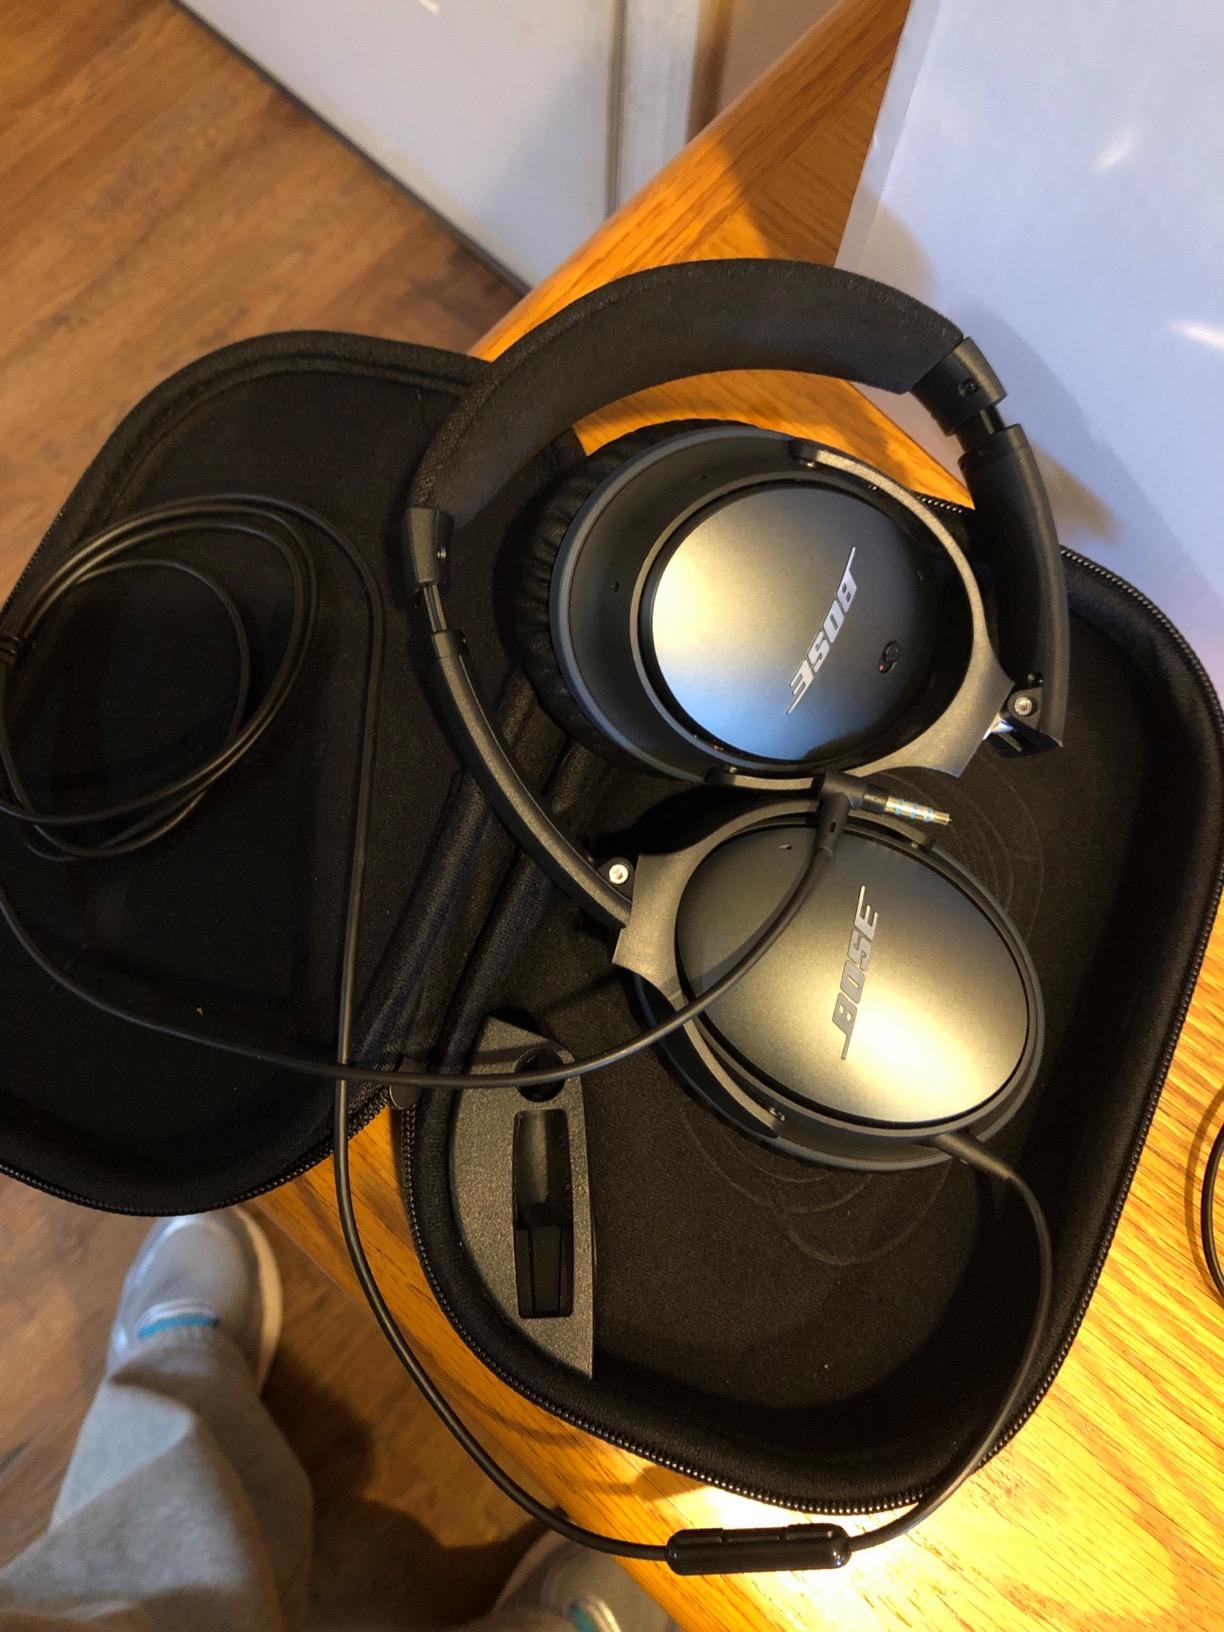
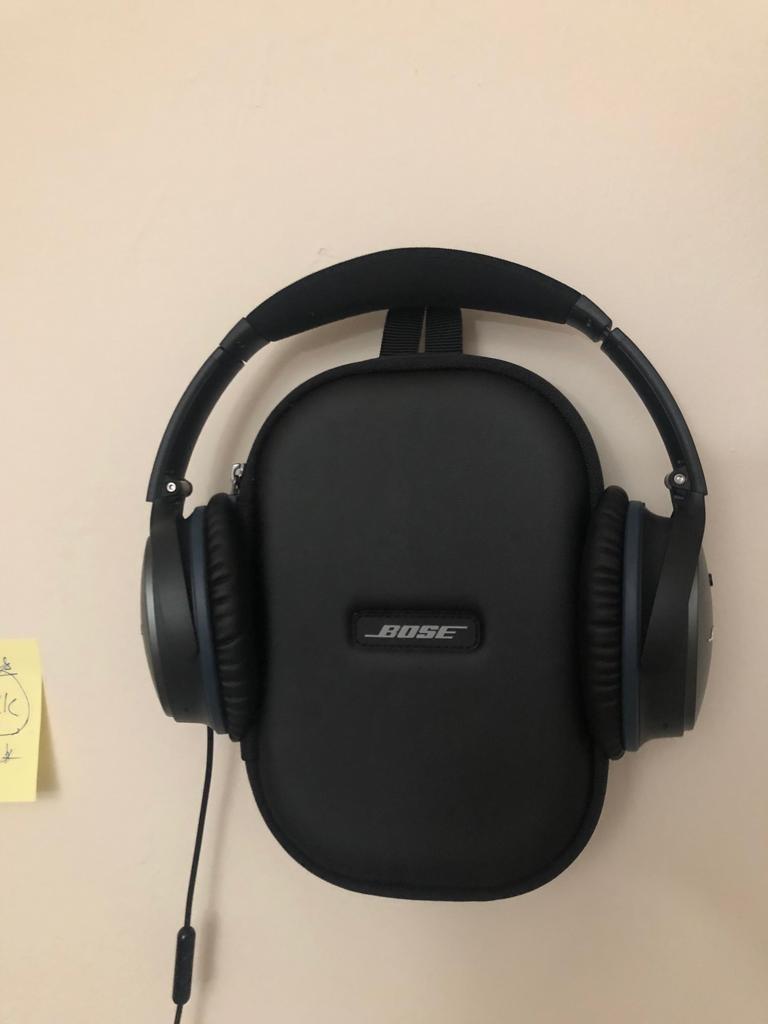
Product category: headphones
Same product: yes